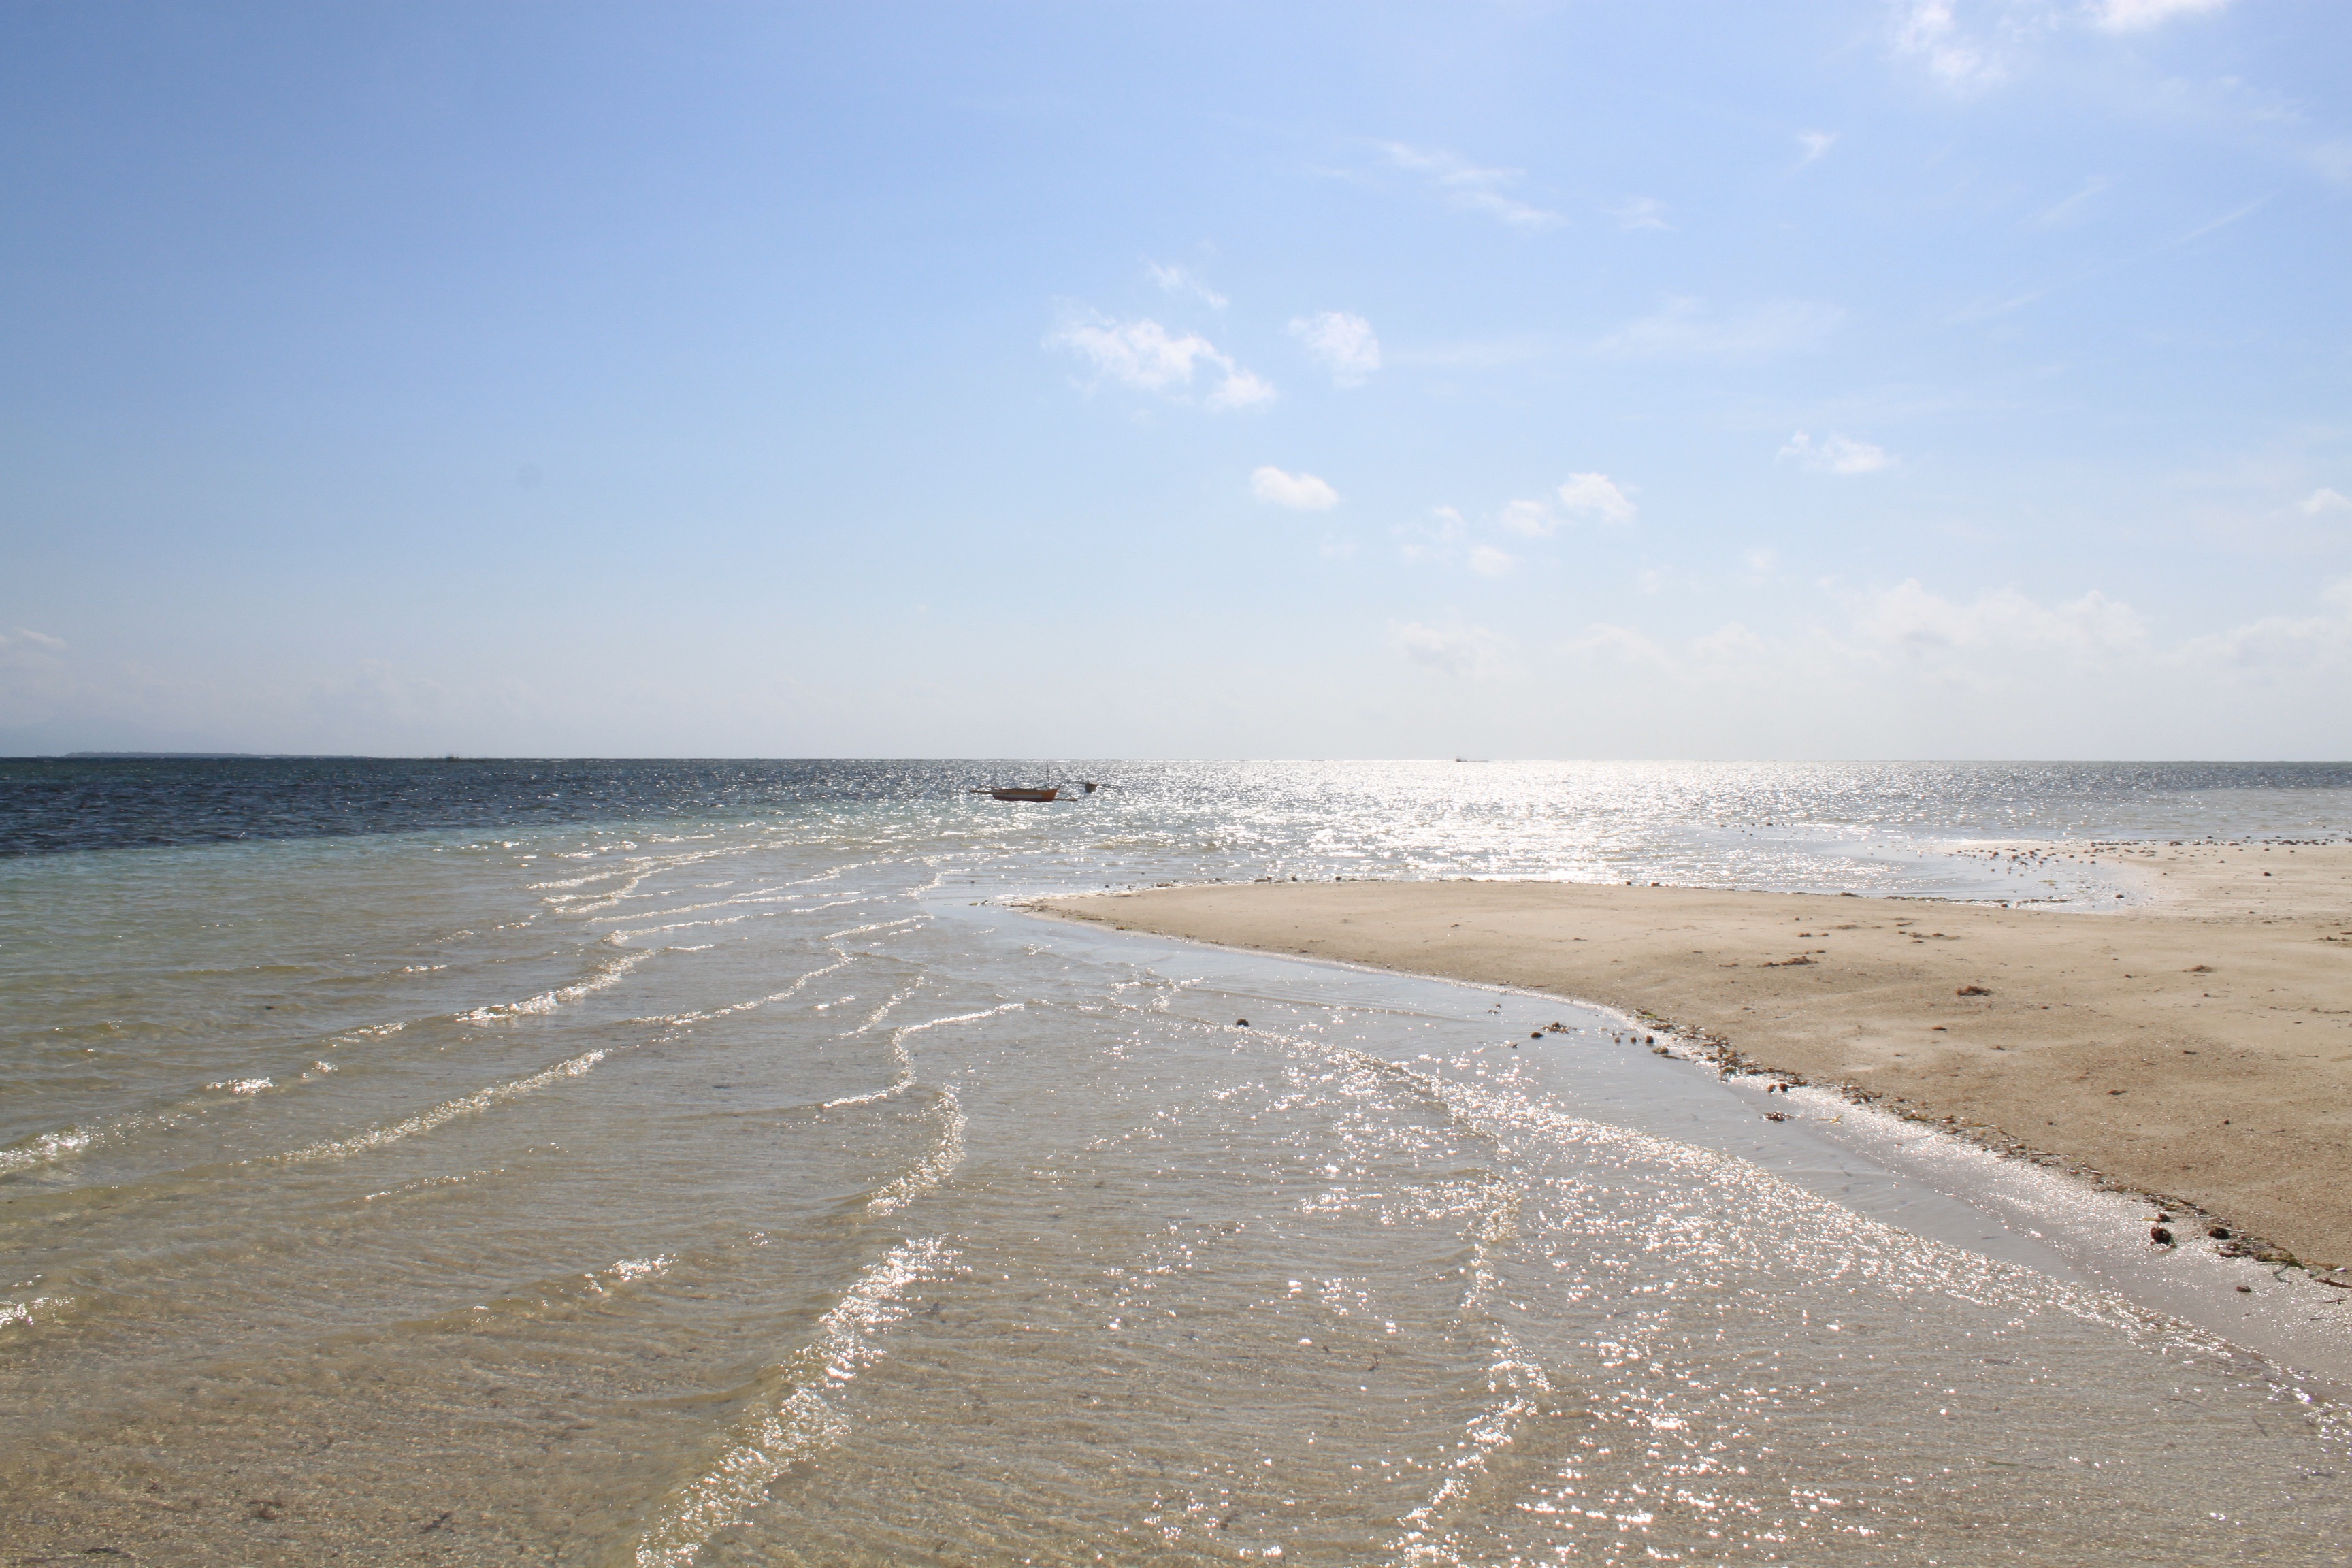
beach, sea, coast, water, nature, sand, ocean, horizon, sky, sun, shore, wave, travel, paradise, tropical, bay, blue, body of water, philippines, mudflat, wind wave